Charles Saint-Prot

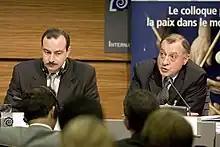
Charles Saint-Prot (on the right).

Charles Saint-Prot (born 26 January 1951) is a French geopolitician and writer. He is a historian specializing in international relations and geopolitics, in particular, questions of the Middle East and the Islamic world. Saint-Prot is the director of the Observatoire d'études géopolitiques (Observatory of geopolitical studies) in Paris, a research center on the international relations, and is the director, with Zeina el Tibi, of the publication "Études géopolitiques"